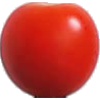
Label: Tomato Cherry Red 1